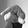
ASL letter: Q